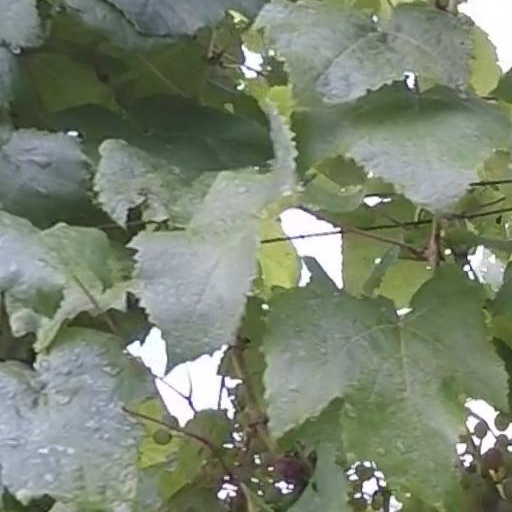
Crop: grape